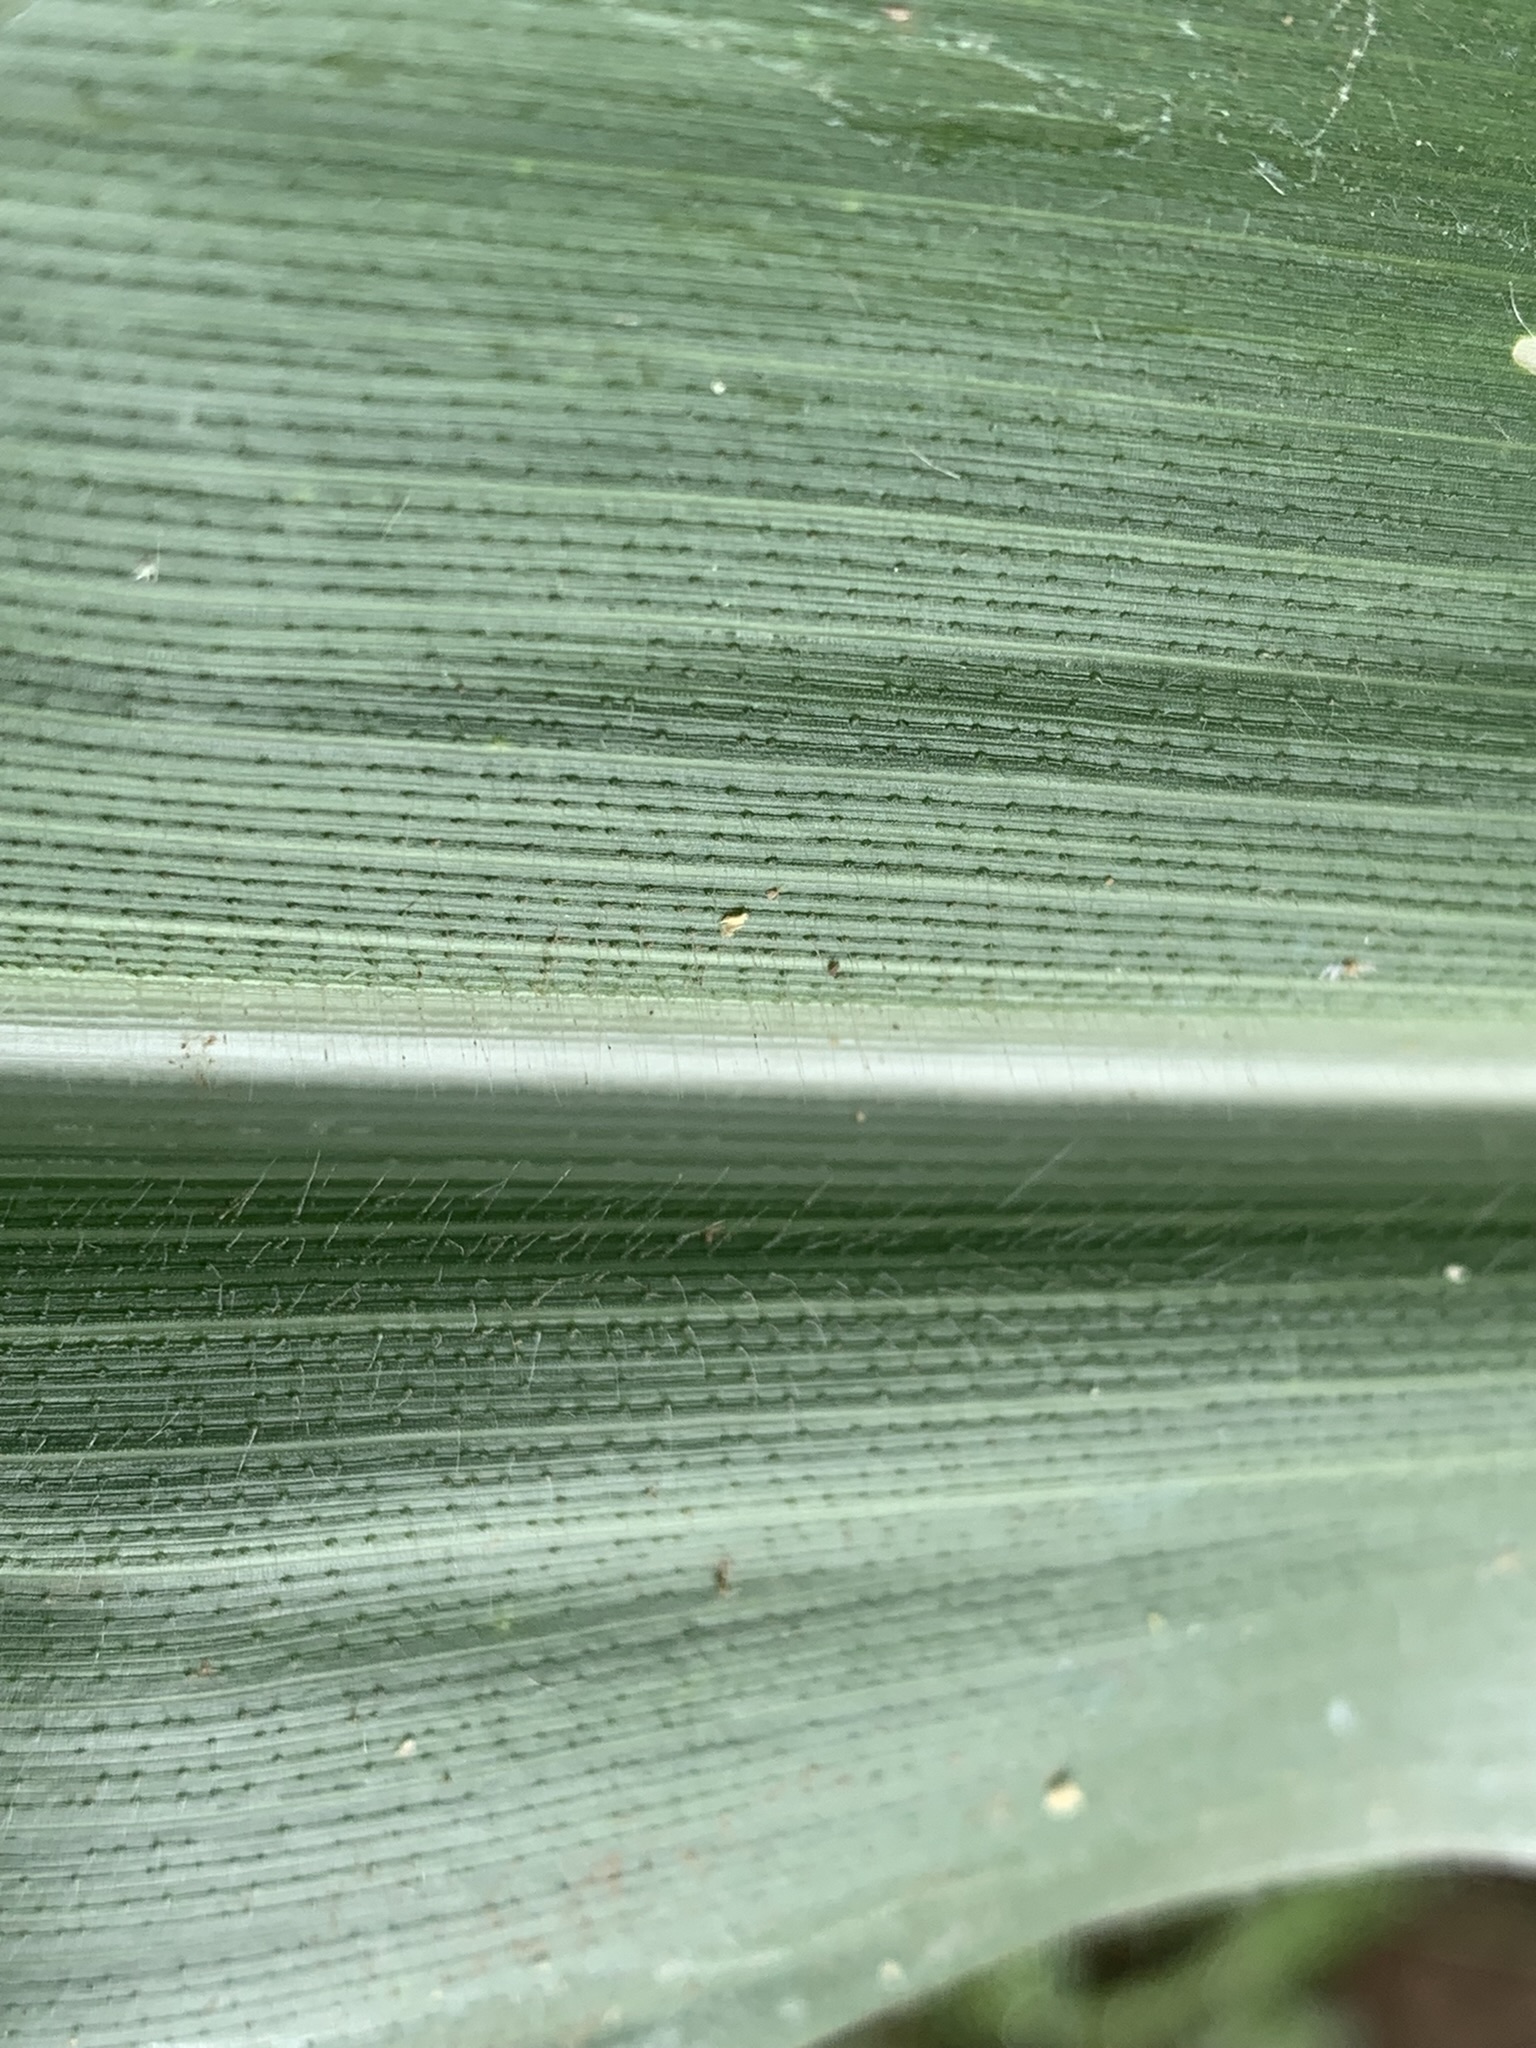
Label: Healthy